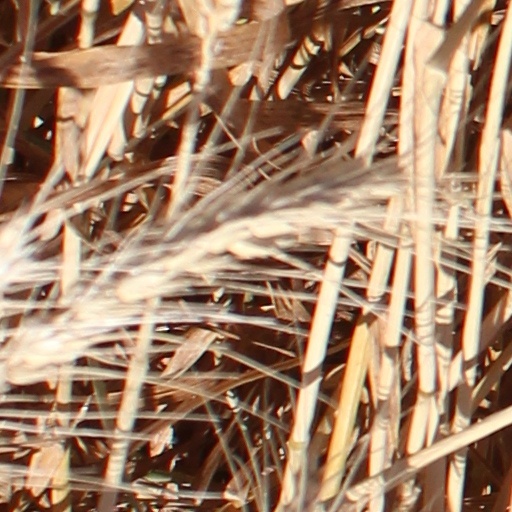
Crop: wheat